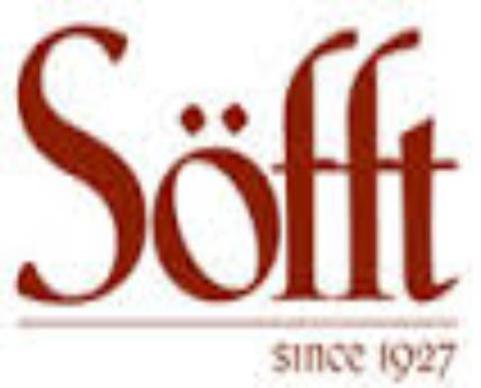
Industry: Clothes